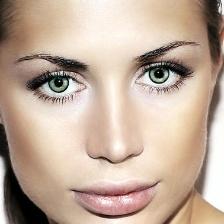
Label: faces